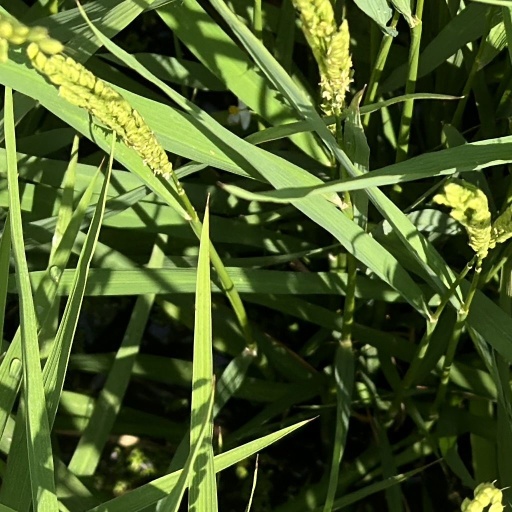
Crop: rice